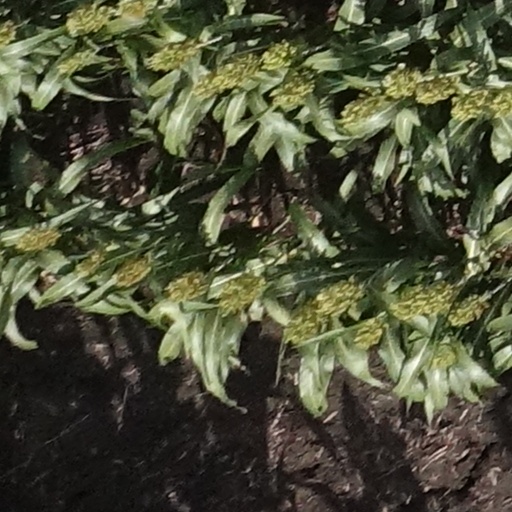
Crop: sorghum